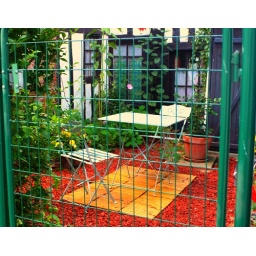
There was even a mat under the table and chairs